Loïc Costerg

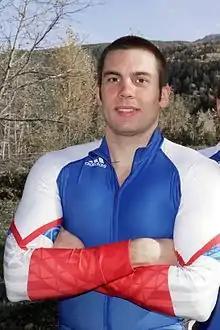
Loïc Costerg in 2013

Loic Costerg (born 9 May 1987 in Moûtiers) is a French bobsledder.